Music of Italy

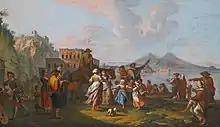
Neapolitan tarantella, 18th century

Noticeable musical differences in the southern type include increased use of interval part singing and a greater variety of folk instruments. The Celtic and Slavic influences on the group and open-voice choral works of the north yield to a stronger Arabic, Greek, and North African-influenced strident monody of the south. In parts of Apulia (Grecìa Salentina, for example) the Griko dialect is commonly used in song. The Apulian city of Taranto is a home of the tarantella, a rhythmic dance widely performed in southern Italy. Apulian music in general, and Salentine music in particular, has been well researched and documented by ethnomusicologists and by Aramirè.